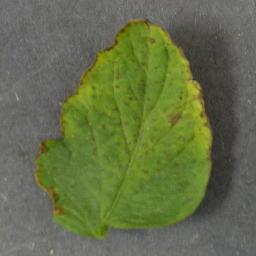
Label: Tomato___Tomato_Yellow_Leaf_Curl_Virus